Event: Nepal Earthquake
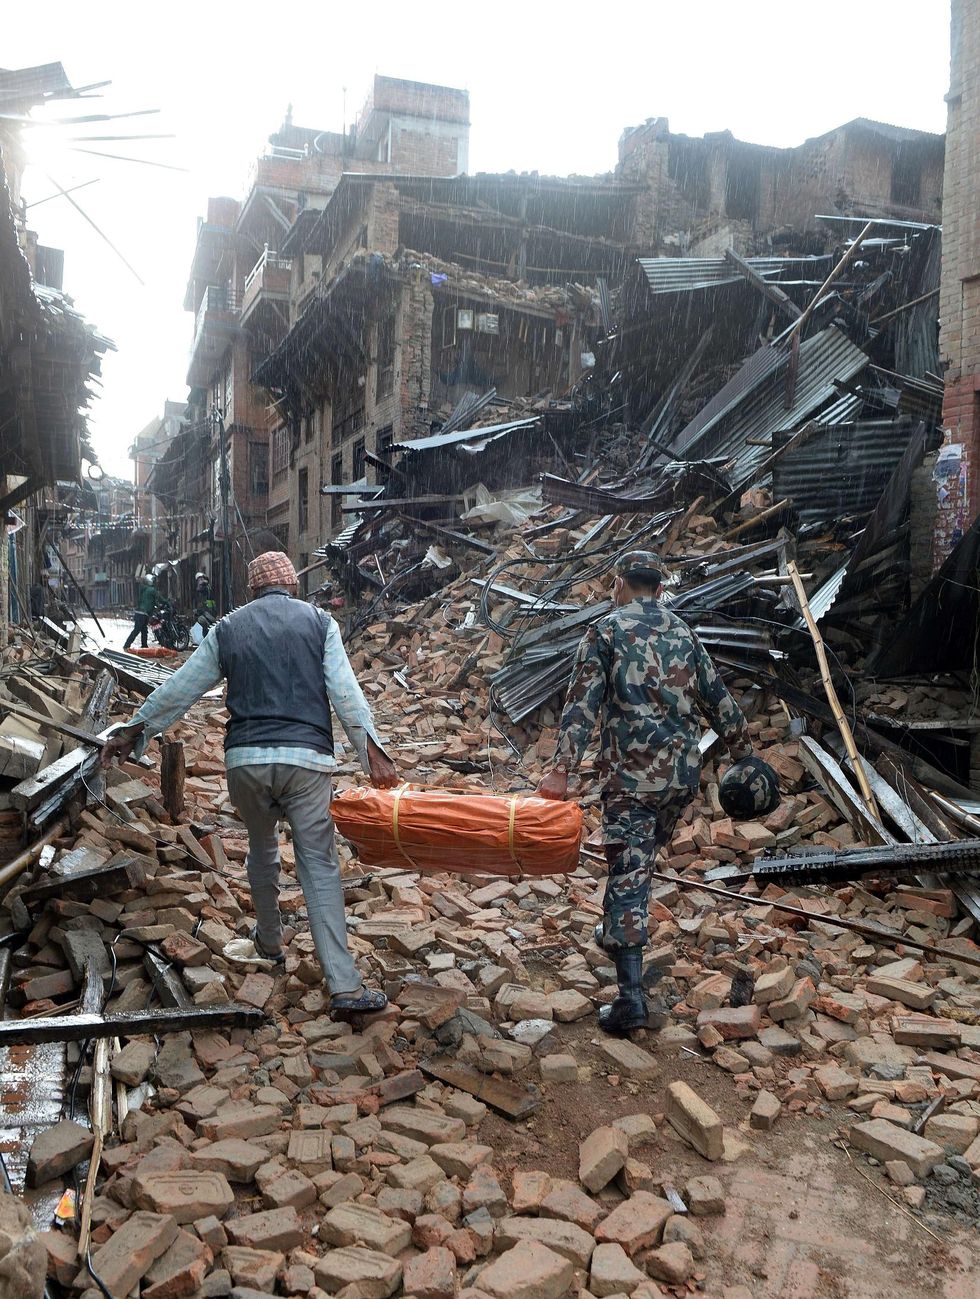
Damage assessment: damage